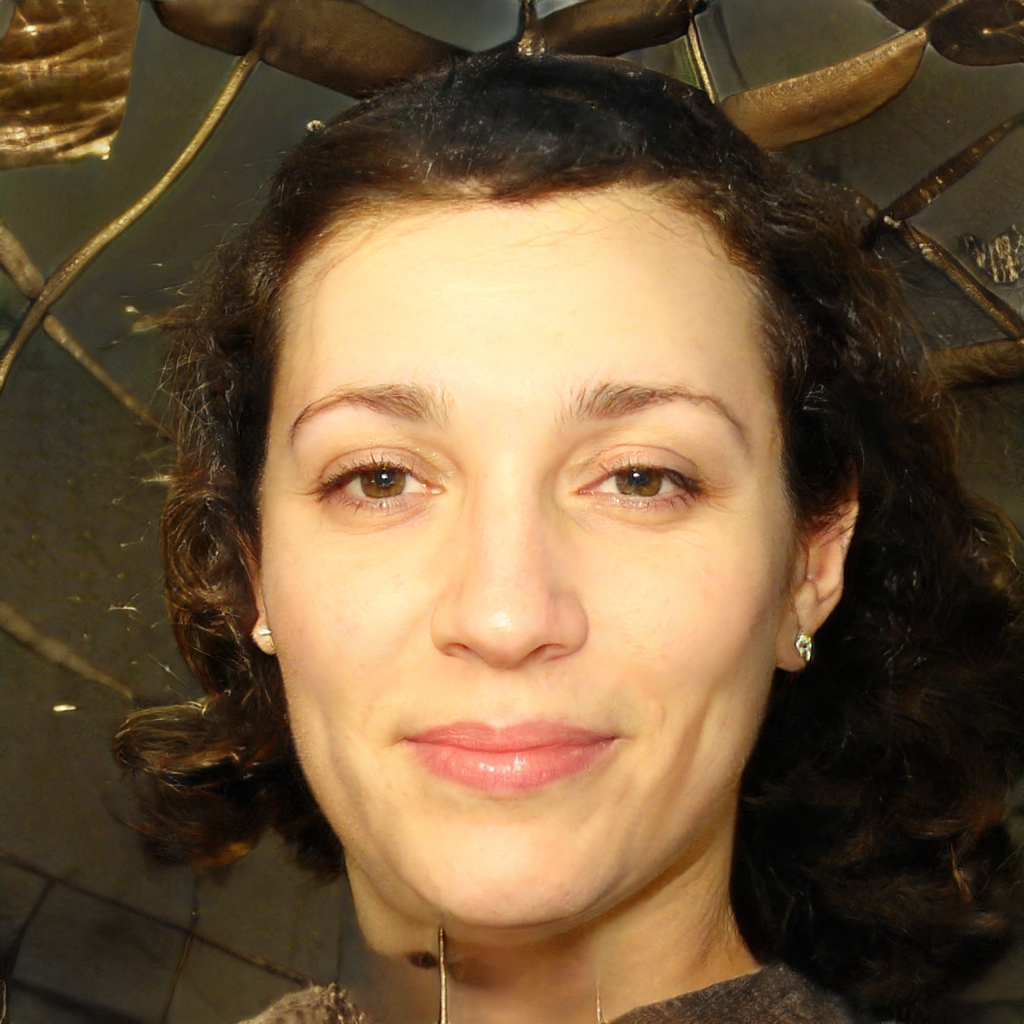
Gender: Female